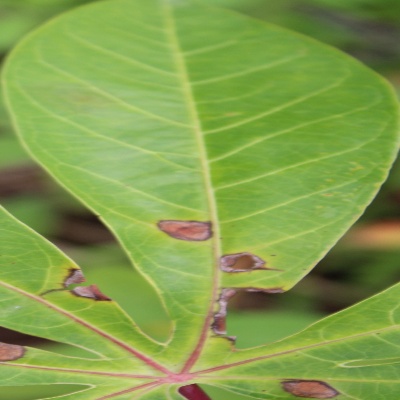
Crop: Cassava
Condition: brown spot